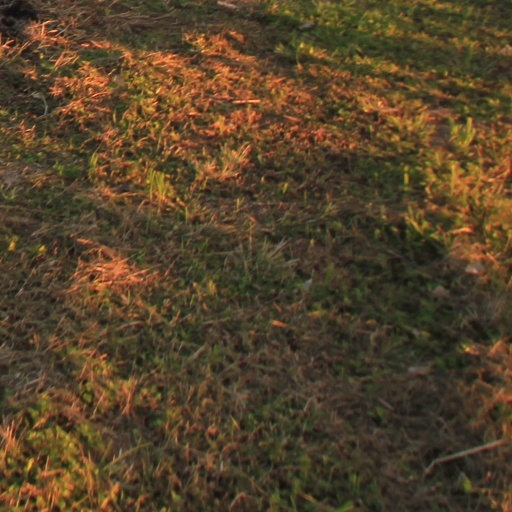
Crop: grape